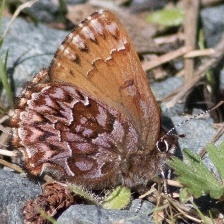
Species: EASTERN PINE ELFIN